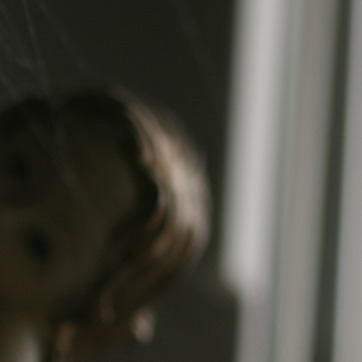
Material: hair